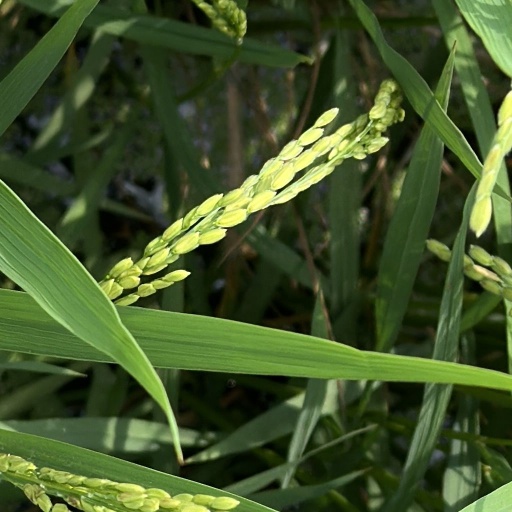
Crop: rice